Thomas Wentworth Higginson

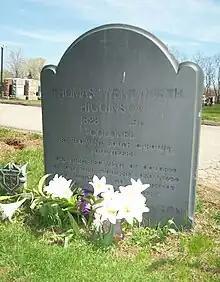
Grave of Thomas Wentworth Higginson

After the Civil War, he devoted most of his time to literature. His writings show a deep love of nature, art and humanity. In his "Common Sense About Women" (1881) and his "Women and Men" (1888), he advocated equality of opportunity and equality of rights for men and women.